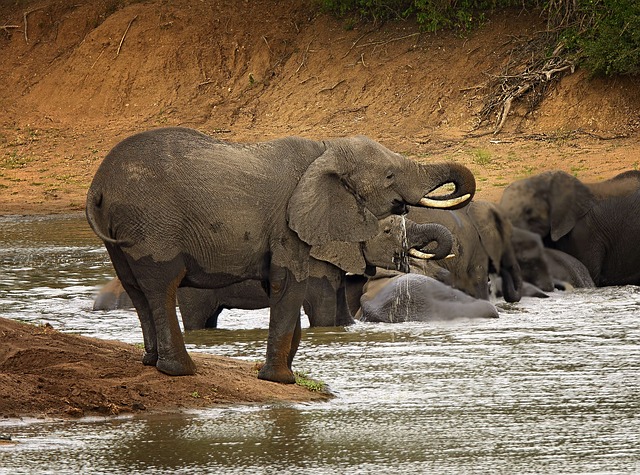
Label: elephant